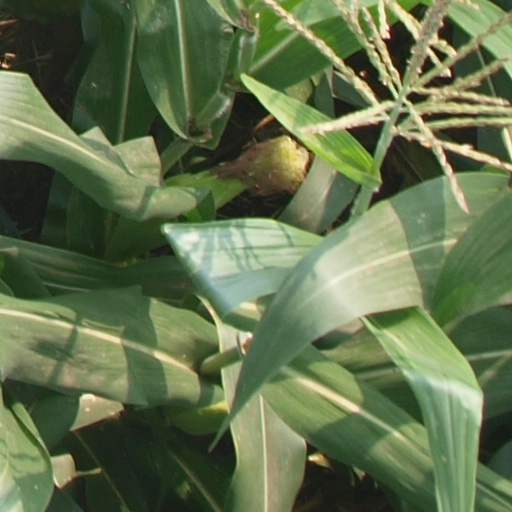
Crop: maize; corn